National Union (Israel)

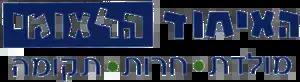
Logo of the National Union, 1999

The National Union was formed in 1999 to contest the elections of that year as an alliance between Moledet, Tkuma, and Herut – The National Movement, winning four seats. In 2001, the party's support was almost doubled by the addition of the predominantly Russian-immigrant party, Yisrael Beiteinu.